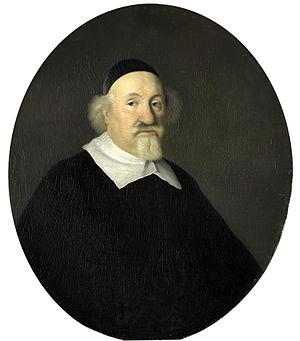
Pieter van der Werff, né à Kralingen, près de Rotterdam, en 1665, et enterré à Rotterdam le 26 septembre 1722, est un peintre néerlandais du siècle d’or, surtout connu pour ses portraits. Il est le frère cadet et l'élève du peintre Adriaen van der Werff.